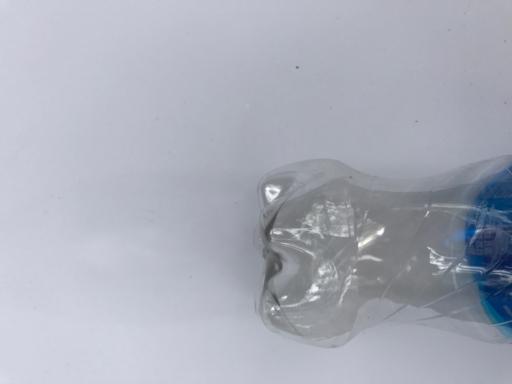
Waste category: plastic